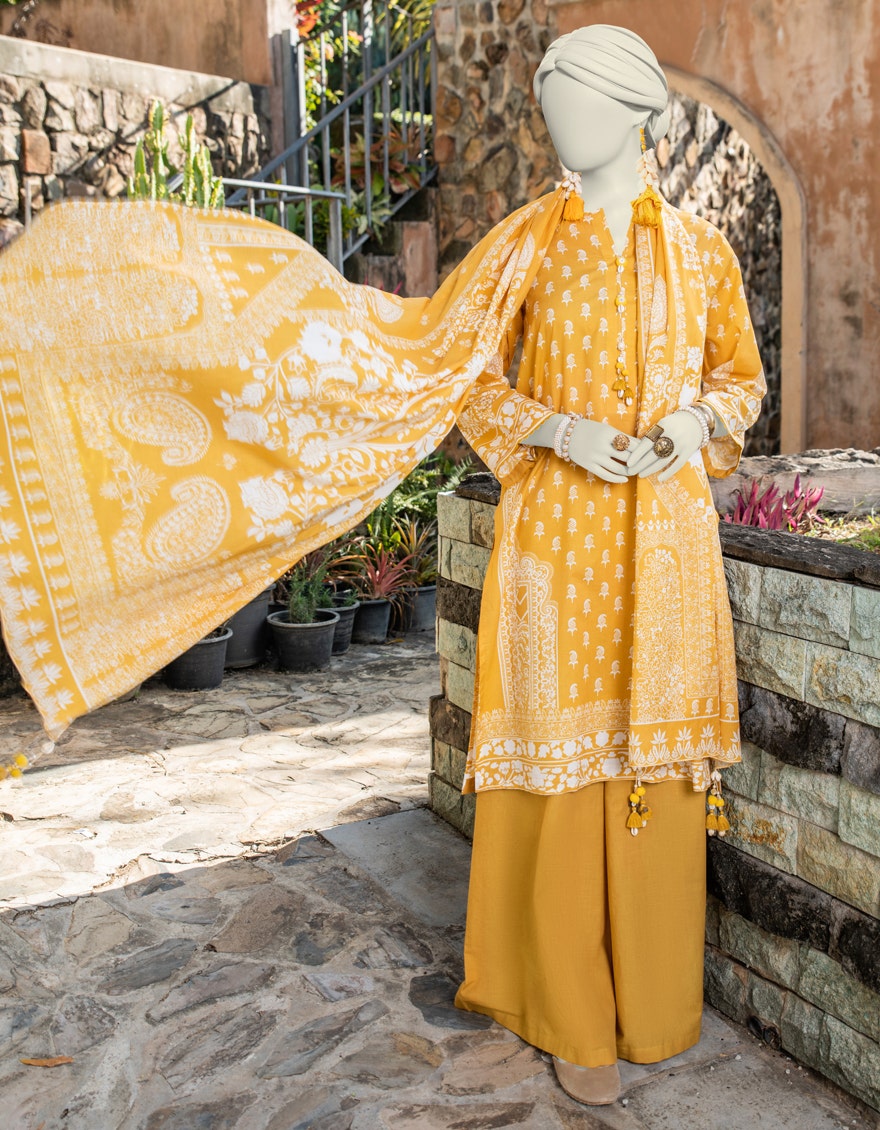
yellow multi embroidered salwar suit